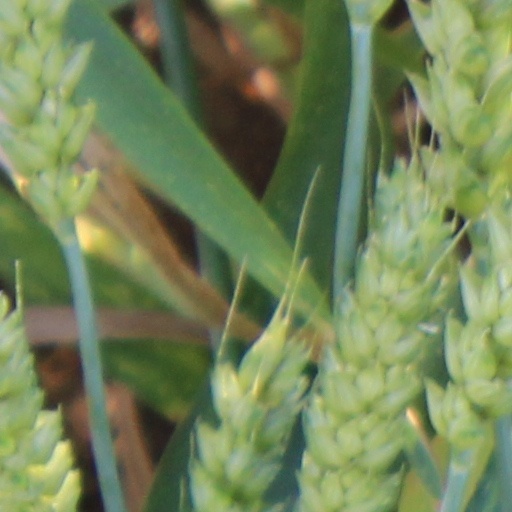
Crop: wheat